340th Expeditionary Air Refueling Squadron

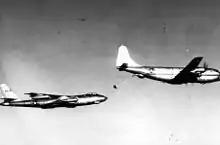
KC-97 refueling a B-47

The 340th Air Refueling Squadron was activated on 20 October 1952 as part of the 340th Bombardment Wing, which was activated the same day. However the squadron was activated at Castle Air Force Base, California where it drew its cadre from, and trained under the supervision of the 93d Bombardment Wing after receiving its initial manning in January 1953. It was not until January 1954 that it joined its parent wing at Whiteman Air Force Base, Missouri. The move to Whiteman was without personnel or equipment, with its planes and manpower being transferred to the 90th Air Refueling Squadron. When it arrived at Whiteman, the 340th Wing was just beginning to receive its aircraft and the squadron did not become operational again until August 1954.